Haumea family

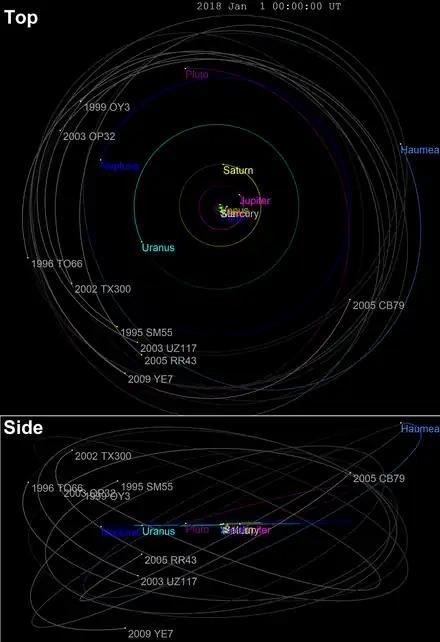
Orbits of Haumea family members, sharing semimajor axes around 43 AU, and inclinations around 27°.

The dwarf planet is the largest member of the family, and the core of the differentiated progenitor; other identified members are the moons of Haumea and the Kuiper belt objects , , , , , , , , and , all with an ejection velocity from Haumea of less than 150 m/s. The brightest Haumeids have absolute magnitudes (H) bright enough to suggest a size between 400 and 700 km in diameter, and so possible dwarf planets, if they had the albedos of typical TNOs; however, they are likely to be much smaller as it is thought they are water-icy bodies with high albedos. The dispersion of the proper orbital elements of the members is a few percent or less (5% for semi-major axis, 1.4° for the inclination and 0.08 for the eccentricity). The diagram illustrates the orbital elements of the members of the family in relation to other TNOs.